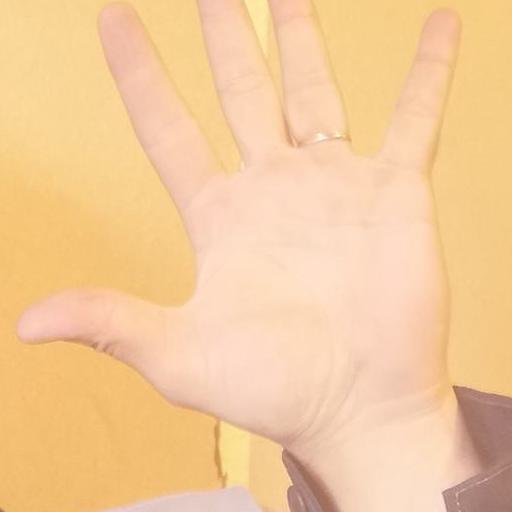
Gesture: palm